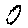
Label: 0